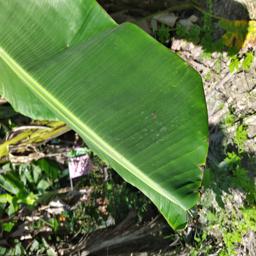
Label: MALBHOG LEAF